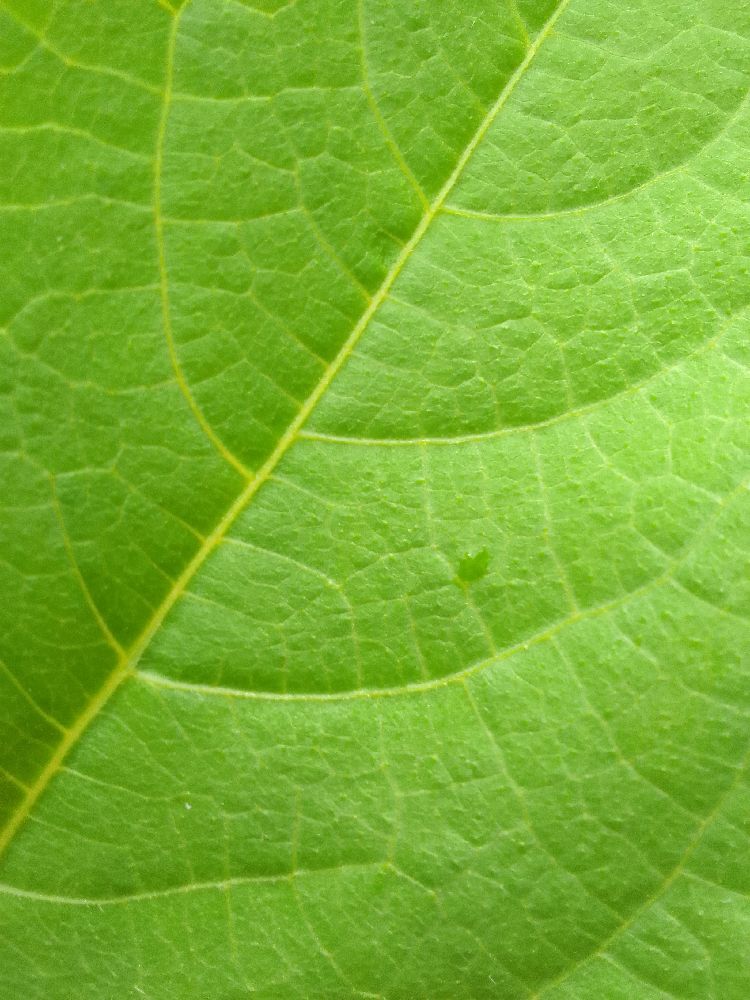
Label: healthy